NI Railways

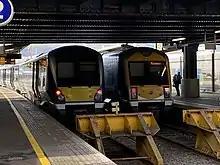
NI Railways Class 4000 (left) and Class 3000 (right); side by side at Great Victoria Street Station, Belfast, October 2022.

NIR also owns half of the 28 De Dietrich stock coaches used by Enterprise, the international service between Belfast and Dublin. These units have their own unique livery, and do not operate under NIR branding or on any other services in Northern Ireland or the Republic. In 2005, NIR investigated obtaining seven Class 222 DEMUs built for British operator Midland Mainline to use for Enterprise, but these entered service with their intended operator. They would have required significant modification to enable NIR to use them, including conversion from standard gauge to Irish gauge.